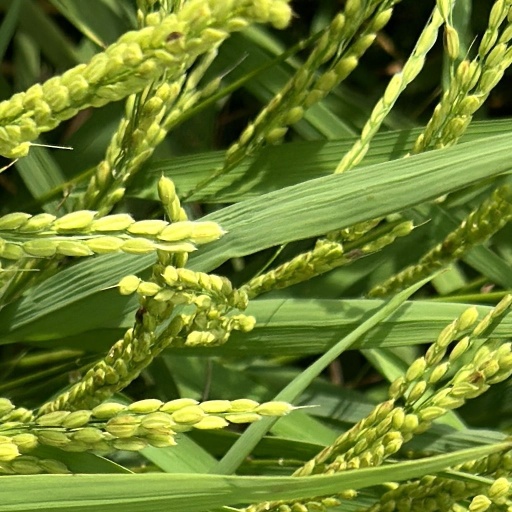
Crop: rice